Mifal HaPais

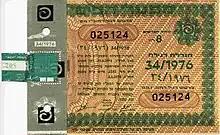
Mifal HaPais Zuta lottery ticket (1976)

Mifal HaPais supports the establishment of children's clinics, hospitals, sport halls, study rooms and school buildings, youth activity and adult education centers, culture halls, the performing arts, and public parks.